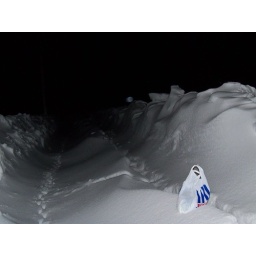
This is the road to my friends house in winter.Taking his shopping up in rucksack.